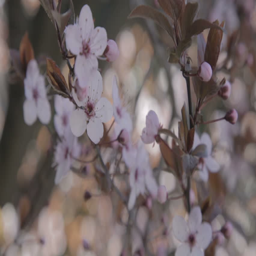
white and light pink little flowers in a tree